Oneida Community Mansion House

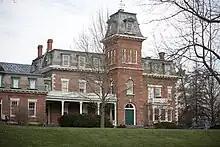
The South Wing of the Oneida Community Mansion House

Generally, children stayed with their mothers for nine months before moving to the South Wing, where they received daily care from the elder heads of the 'Children's Department' and teachers. Within the South Wing, children were separated by ages. The youngest were together in the Drawing Room, the oldest in the South Room, and children in between were in the East Room. Children had many toys—blocks, marble rollers, rocking horses, and homemade picture books, and received lessons in a variety of subjects. Although it was hoped that the children would be highly spiritual, it turned out that “the children were much like other children of the same age,” as one stiripicult later recalled. “The women who cared for us spent much of their time settling differences of opinion over who should have a certain toy.”